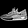
Label: Sneaker